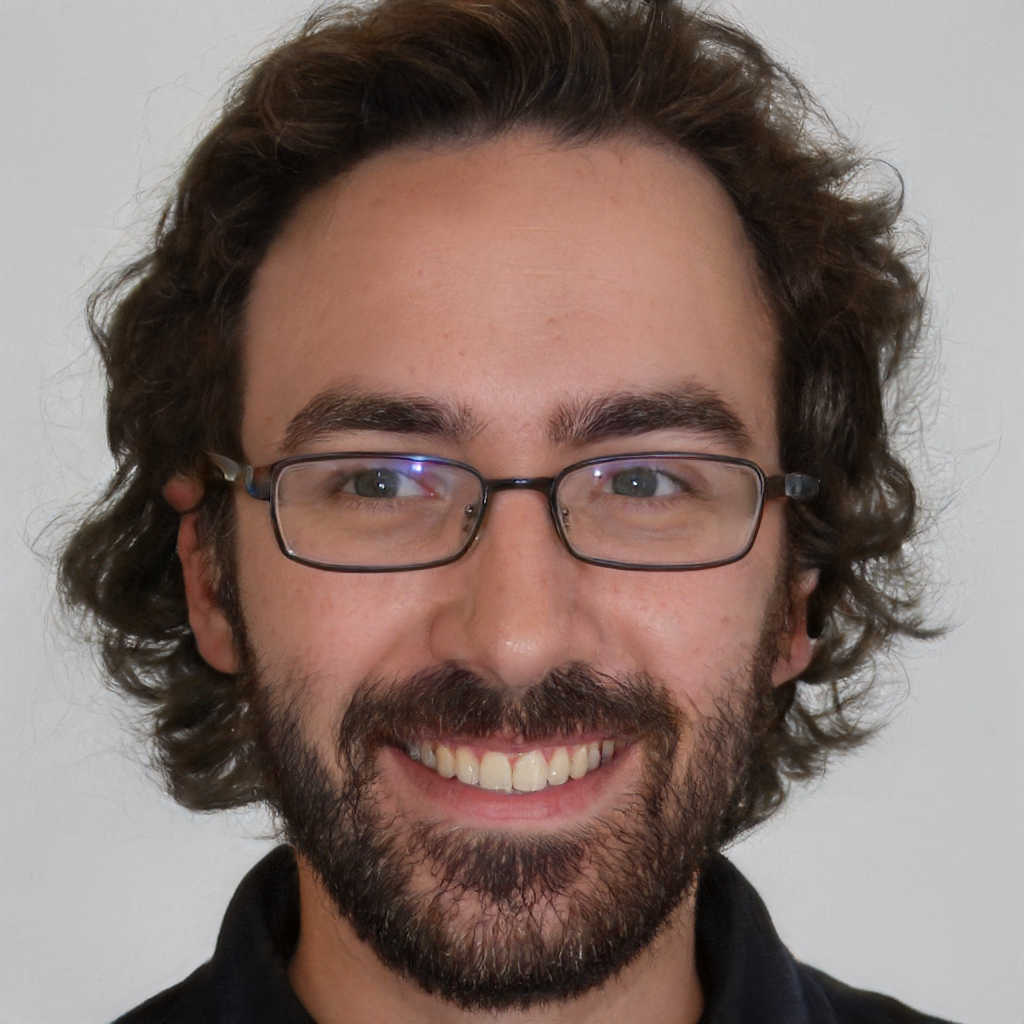
Label: No Watermark